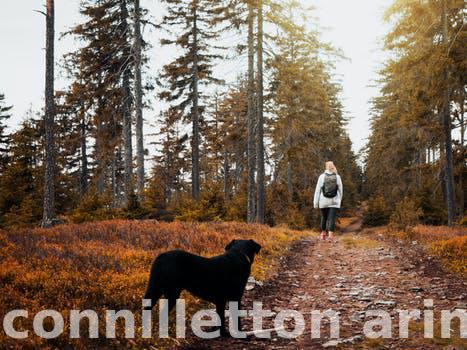
Label: Watermark